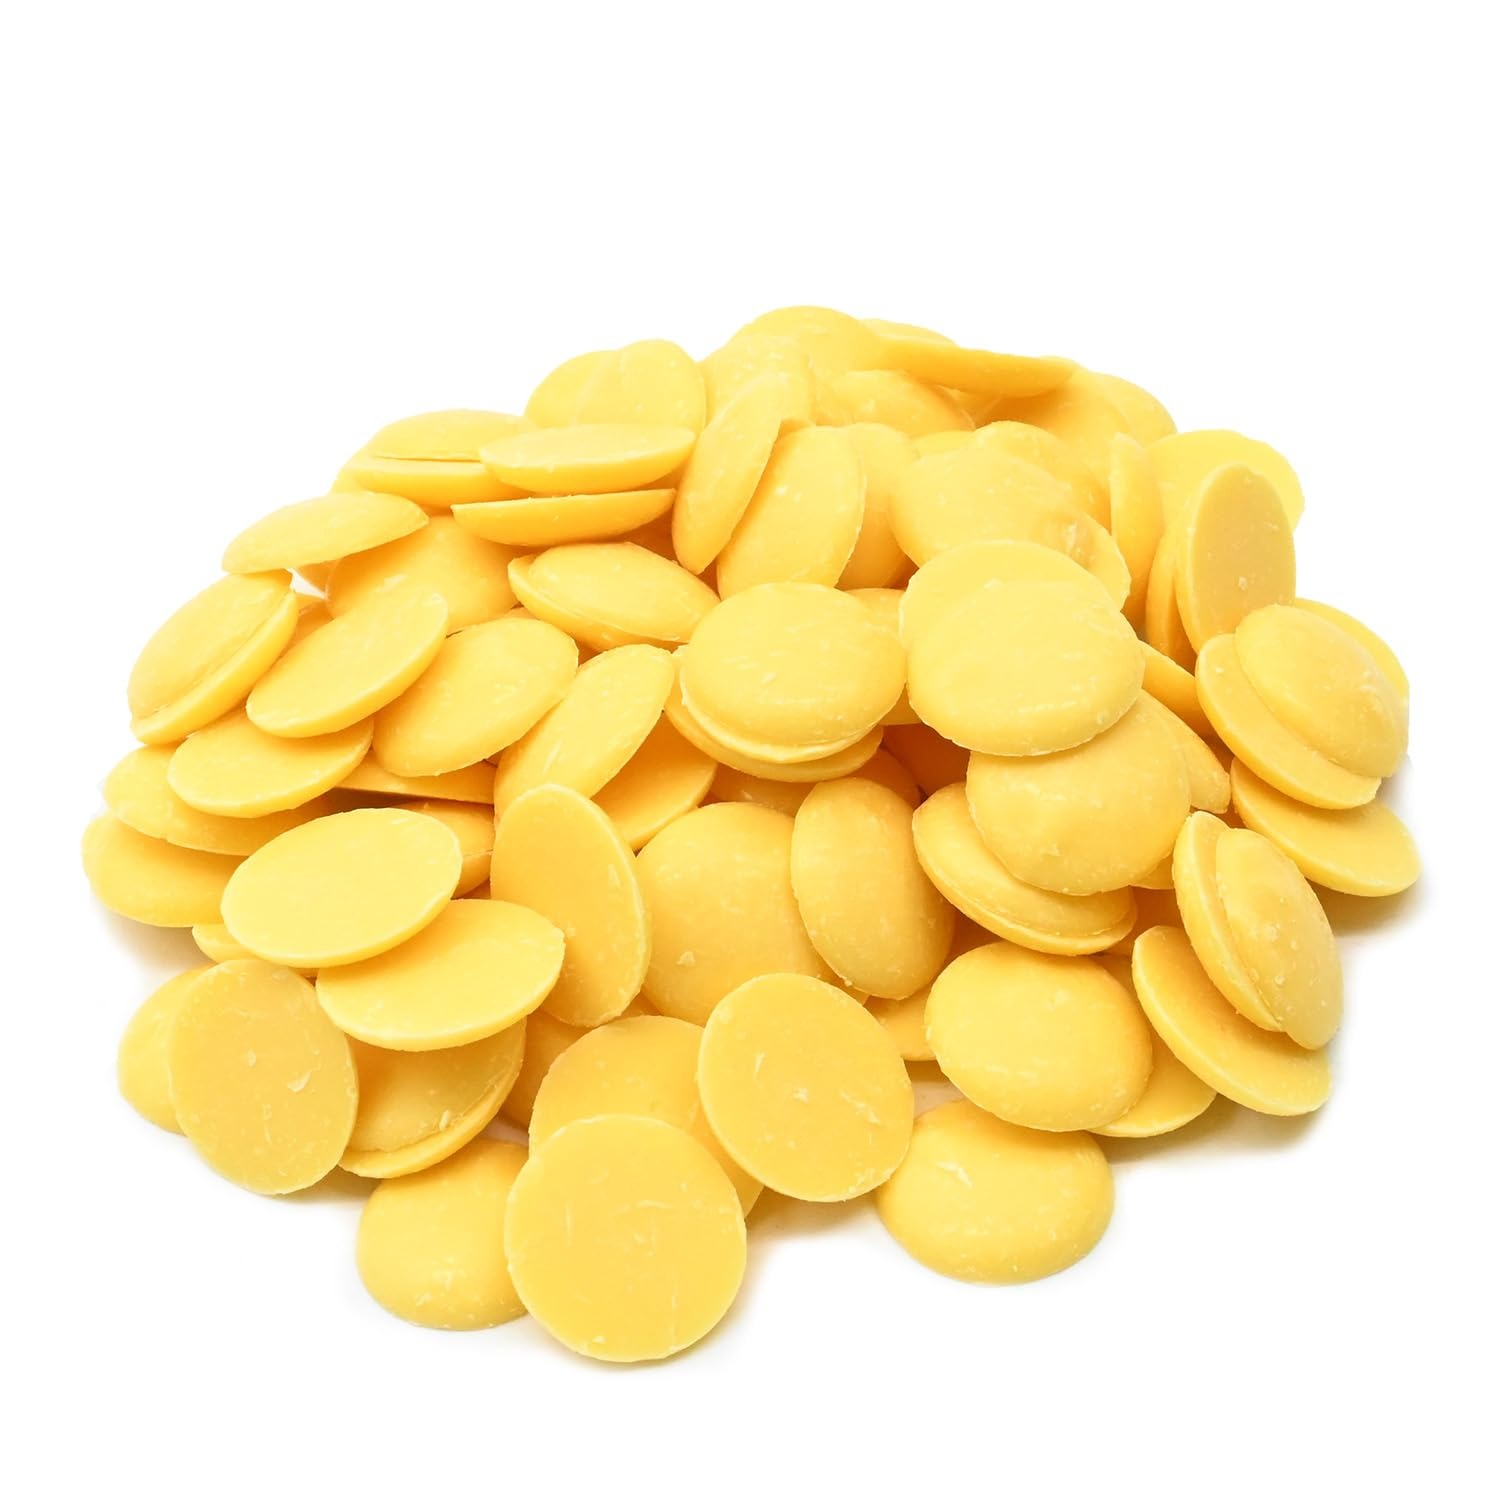
Item Name: Candy Retailer Candy Melting Wafers (5 Pounds, Yellow)
Bullet Point 1: Easy to melt wafers are great for dipping and molding. Use on cakes, cookies and other baked goods or just to snack.
Bullet Point 2: Add vibrant color and sweet flavor resulting in irresistible confections.
Product Description: Easy to melt wafers are great for dipping and molding. Use on cakes, cookies and other baked goods or just to snack.
Value: 80.0
Unit: Ounce

Price: 34.95